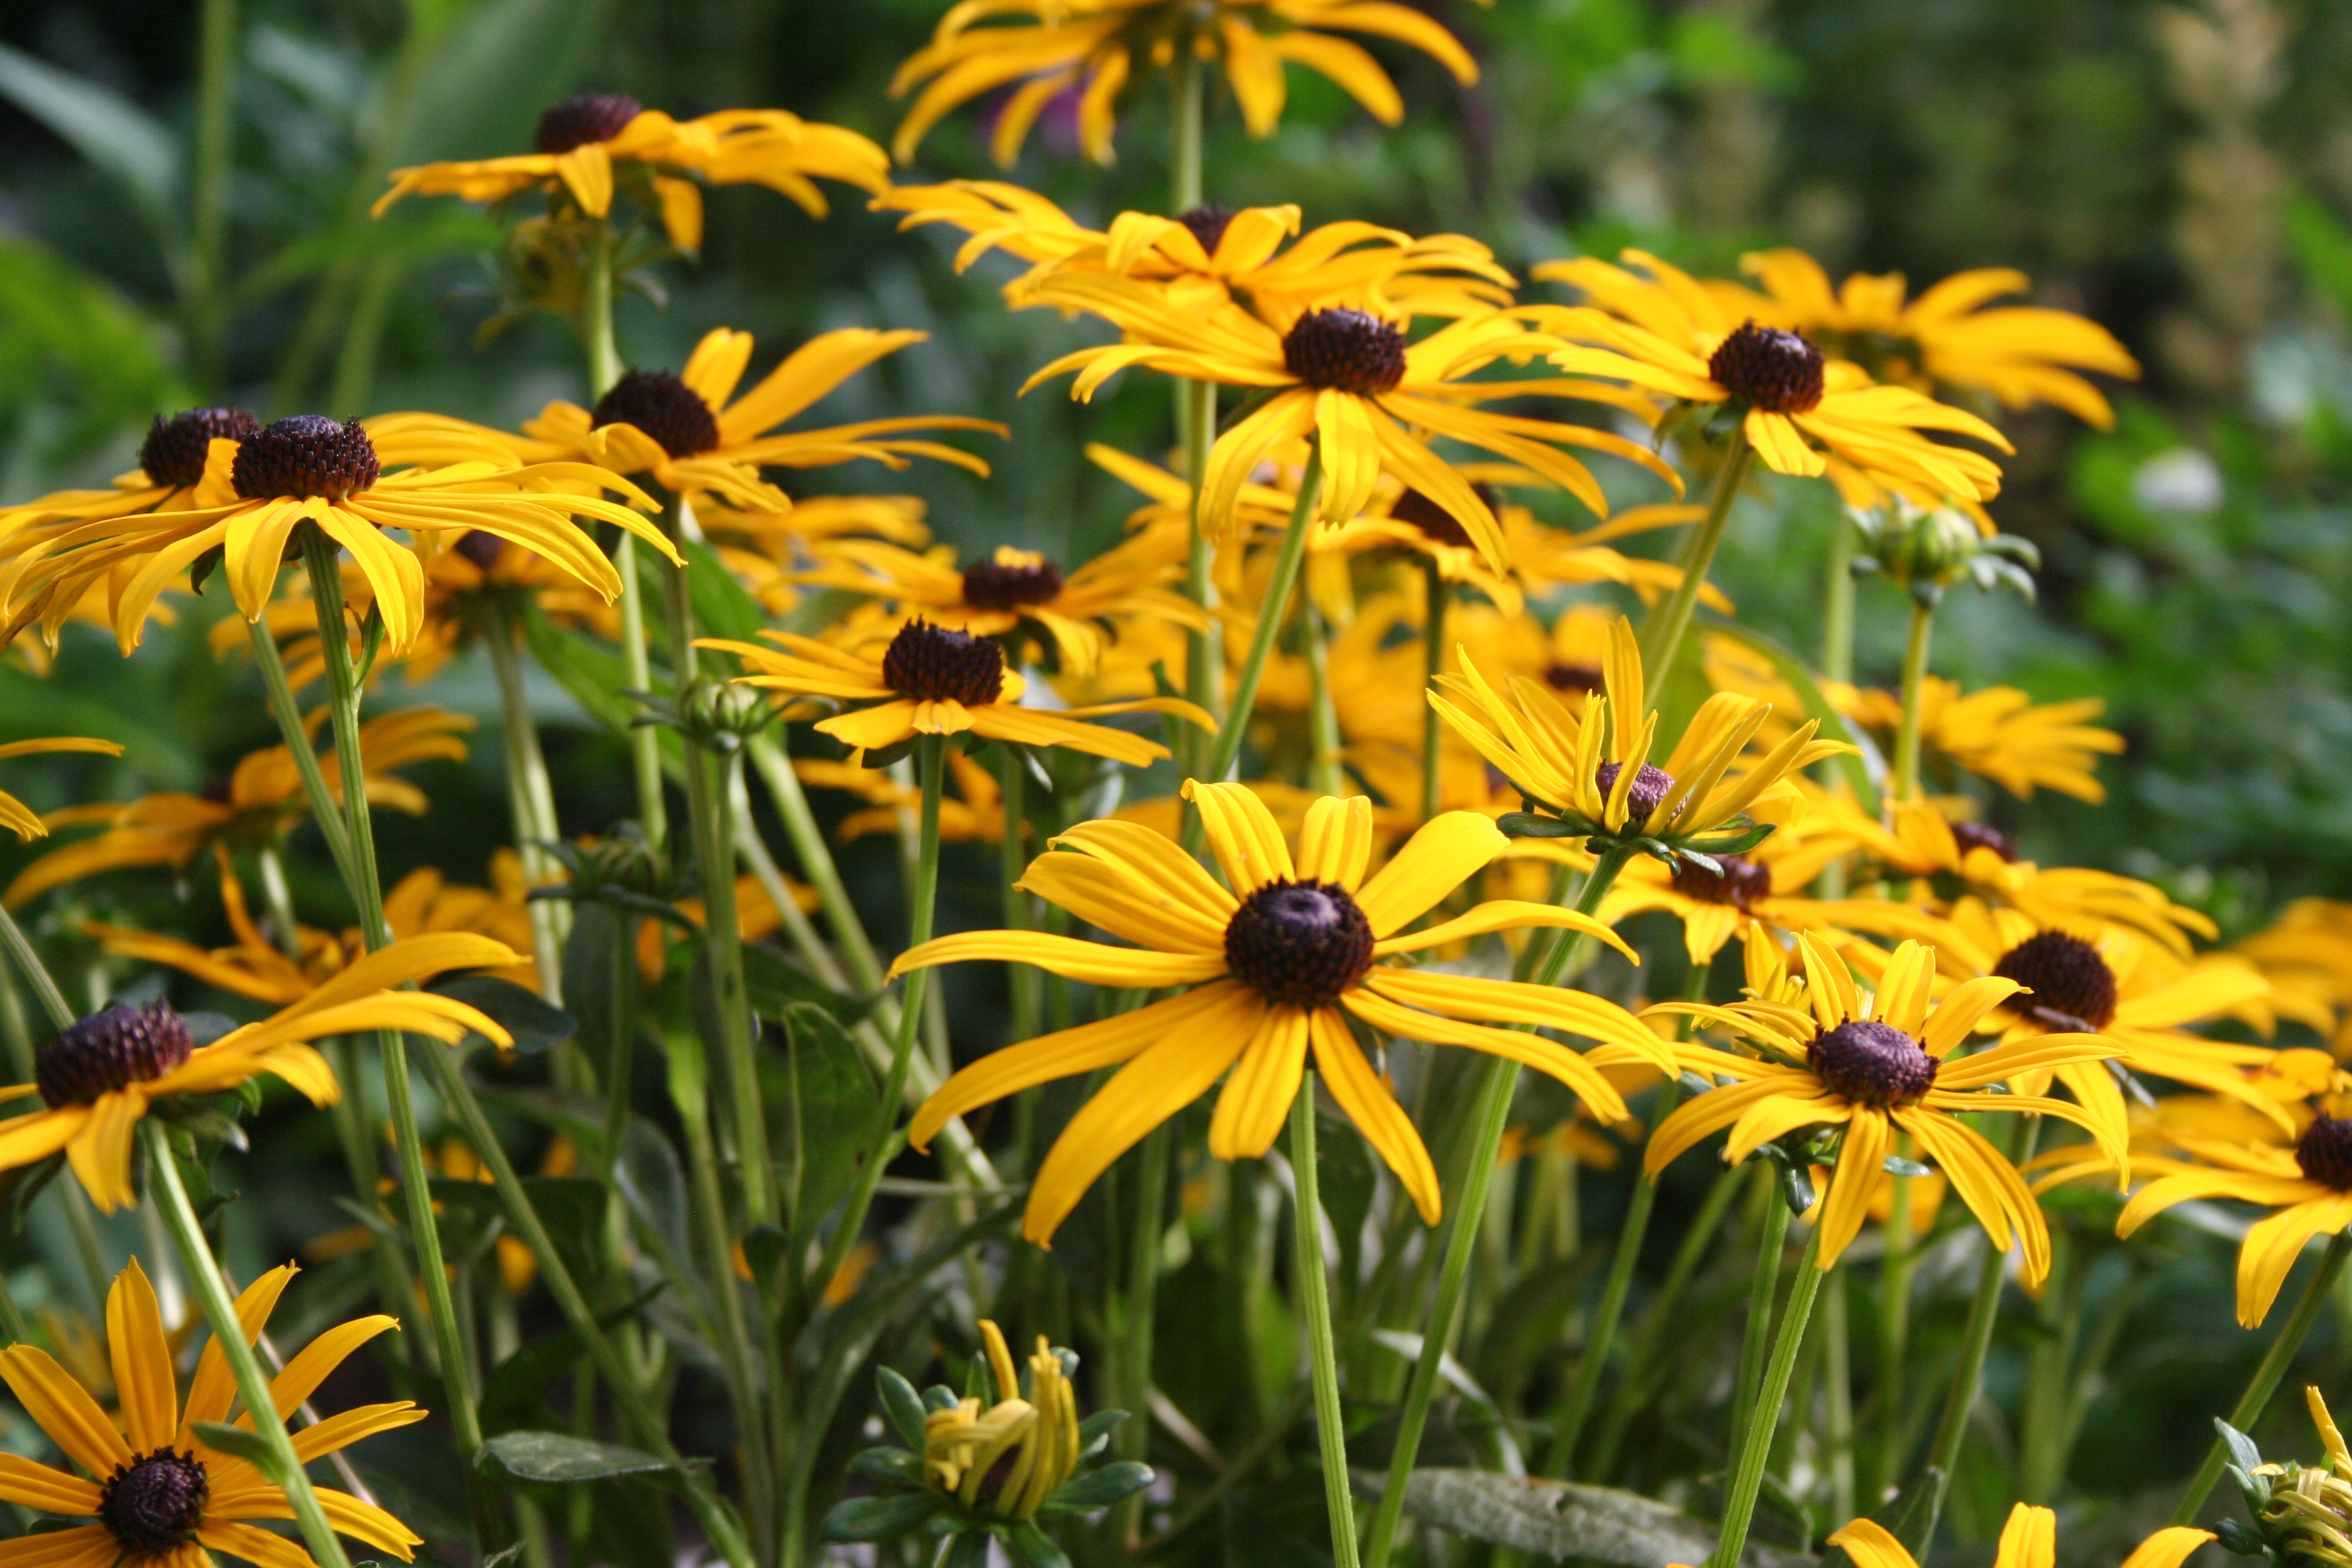
nature, outdoor, plant, field, meadow, prairie, flower, summer, floral, daisy, golden, herb, botany, yellow, garden, flora, perennial, botanical, wildflower, coneflower, flowering plant, daisy family, black eyed susan, rudbeckia hirta, ox eye, land plant